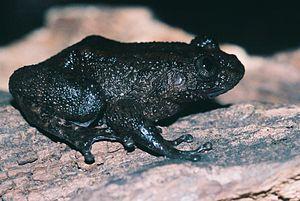
Nyctibatrachus est un genre d'amphibiens de la famille des Nyctibatrachidae.